Fruit picking

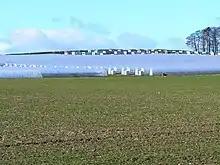
Fruit-growing polytunnels with caravans for the mainly Eastern European fruit workers conveniently parked behind, Perth and Kinross, Scotland, March 2009

Most fruit picking is done by migrant workers, who can be paid relatively low wages. In California, Mexican migrants most frequently do the work. There has been much controversy about replacing workers with automation. It puts many out of work.